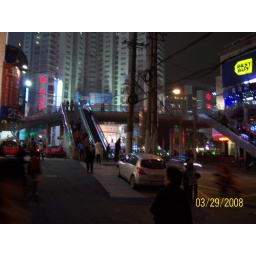
This is how you cross the street in Shanghai